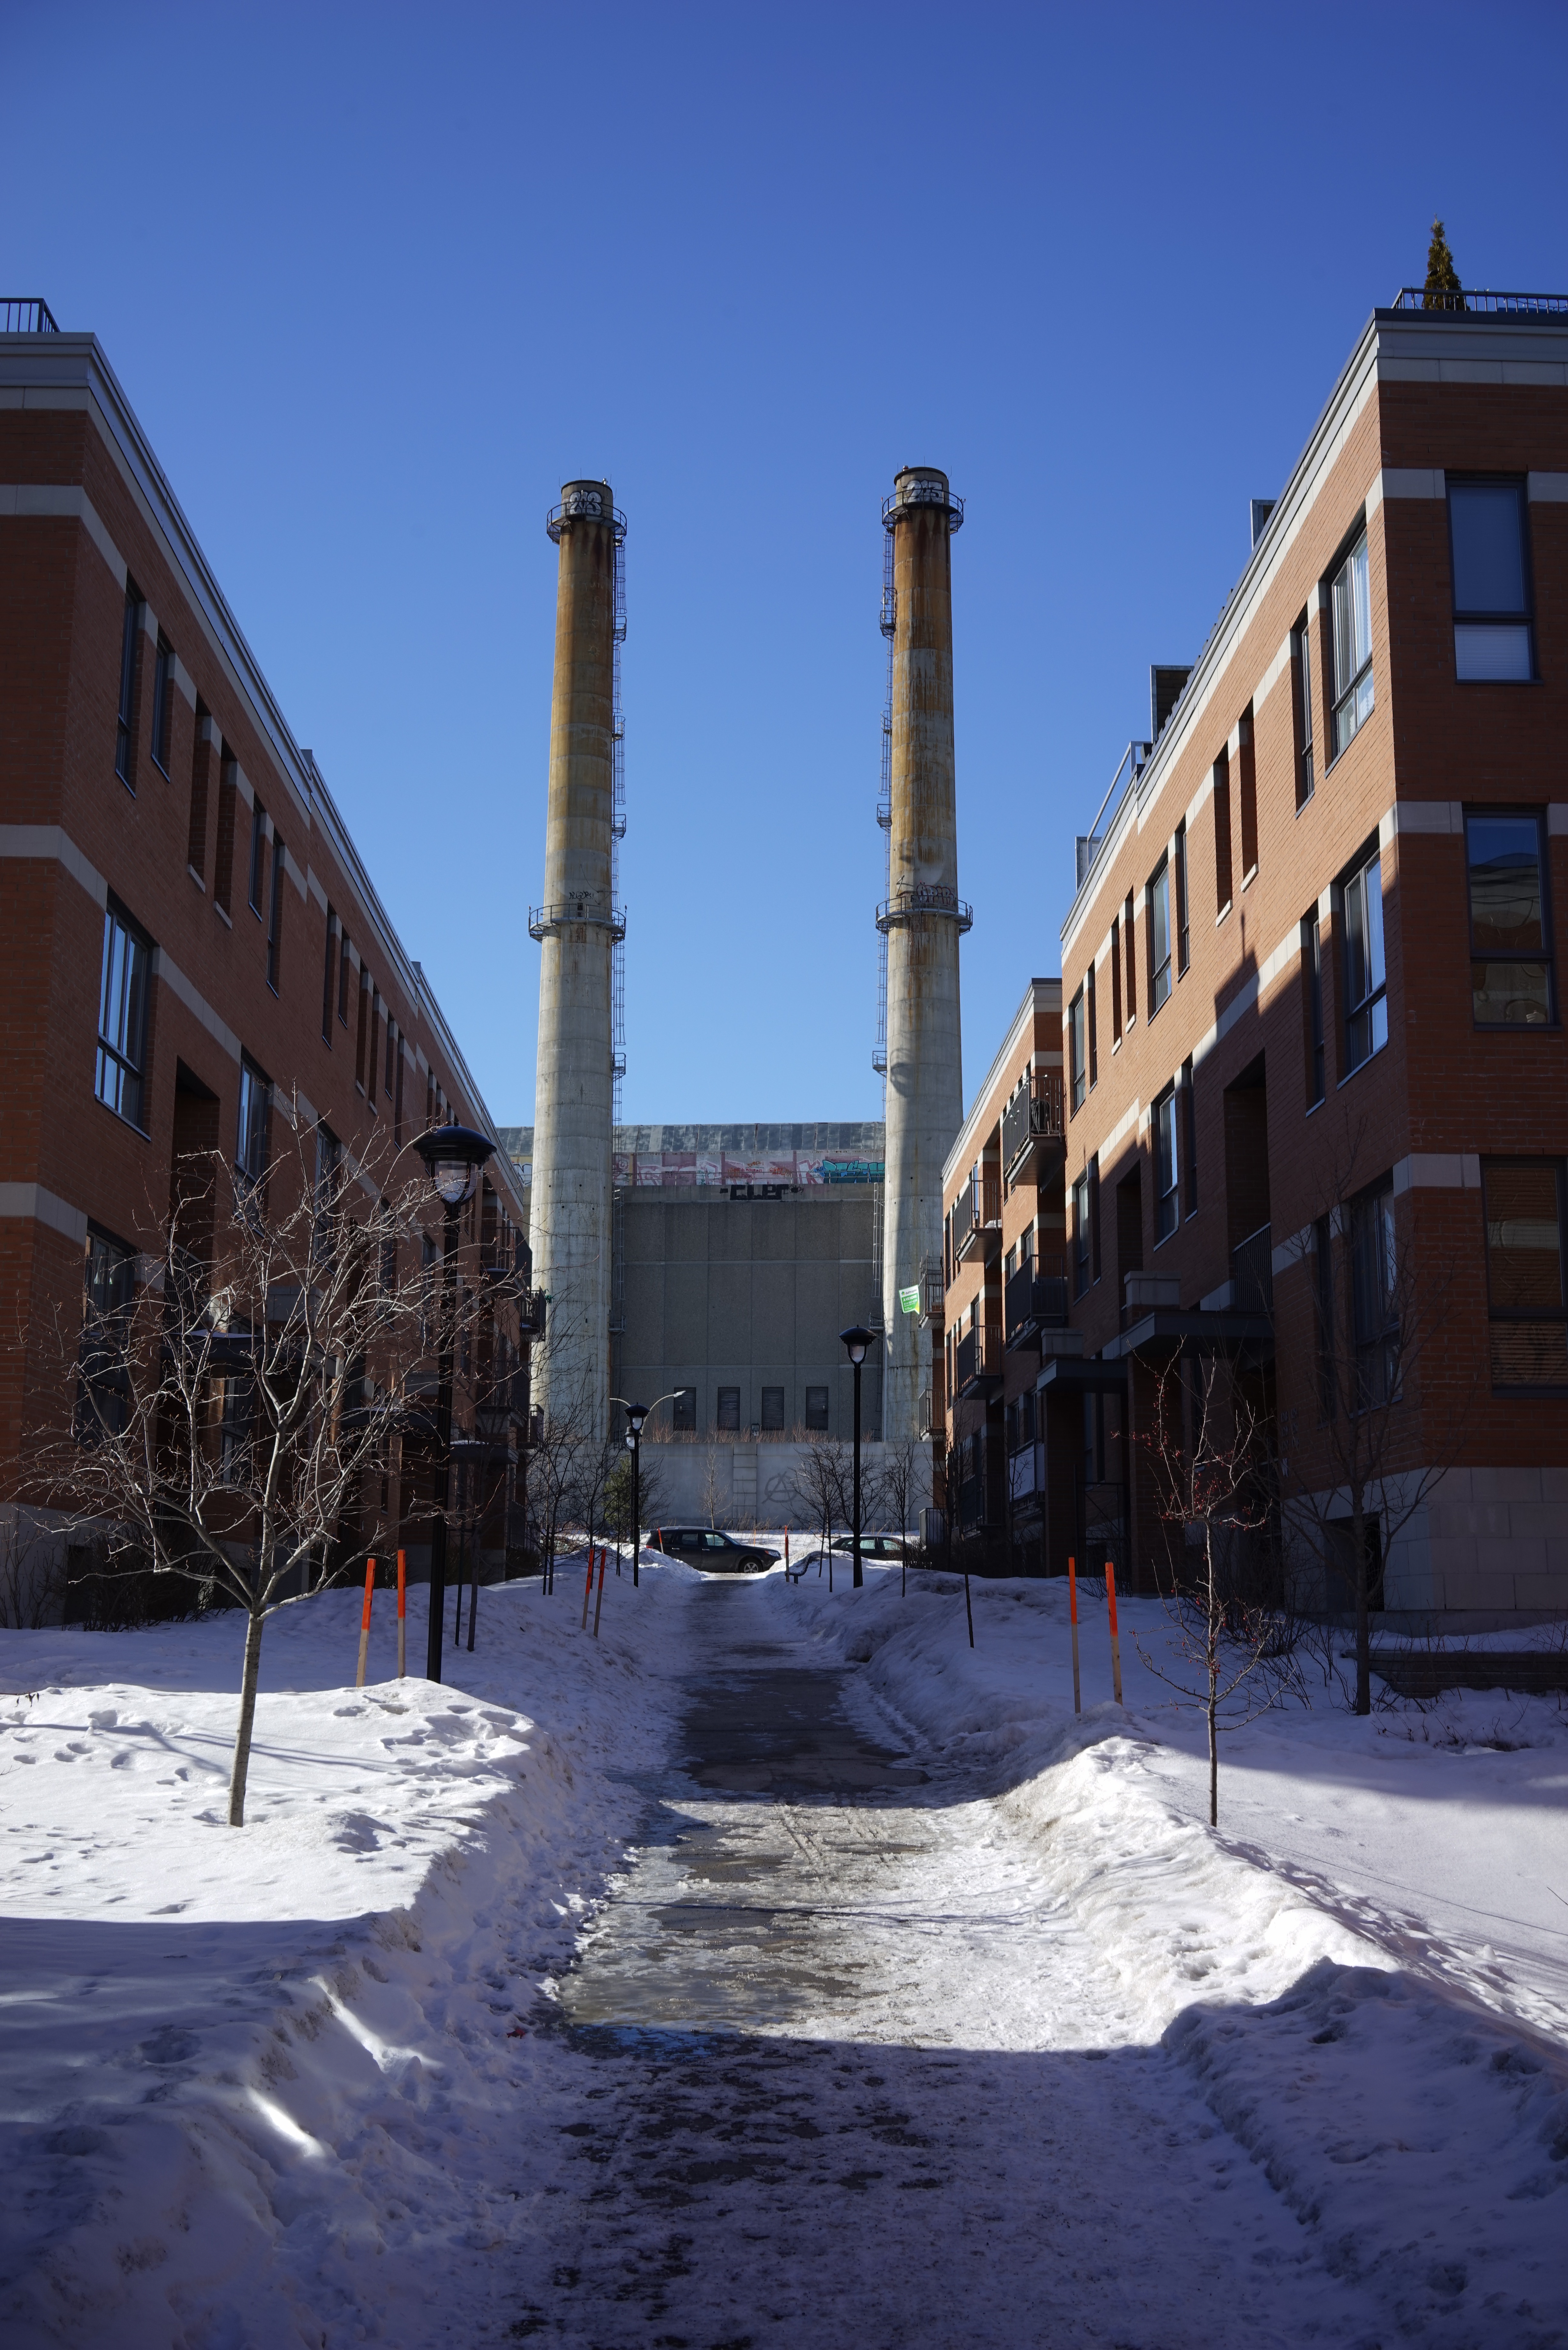
snow, winter, architecture, structure, technology, street, vapor, steam, tube, town, city, urban, smoke, cityscape, downtown, steel, environment, construction, equipment, weather, chimney, factory, exterior, stack, season, distillery, energy, burn, manufacturing, worker, power, pipe, smog, smokestack, complex, montreal, production, pollution, refinery, fuel, processing, chemical, petrochemical, carbon, emission, fabrication, pipeline, neighbourhood, boiler, chemin e, contamination, greenpeace, urban area, refine, smoke stack, pollute, human settlement